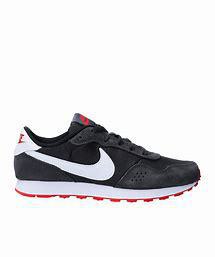
Brand: Nike
Model: MD Valiant